Vitaliy Buts

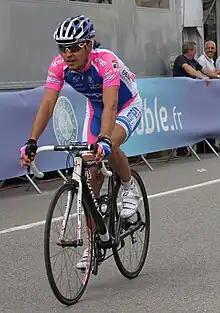
Buts at the 2010 Critérium du Dauphiné

Vitaliy Nikolayevich Buts (born 24 November 1986) is a Ukrainian former road bicycle racer, who rode professionally between 2009 and 2022 for five professional teams. During his career, Buts took five professional victories including two wins at the Ukrainian National Road Race Championships.